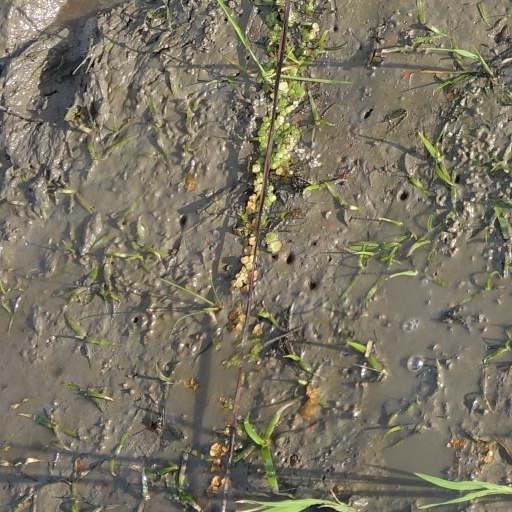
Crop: rice